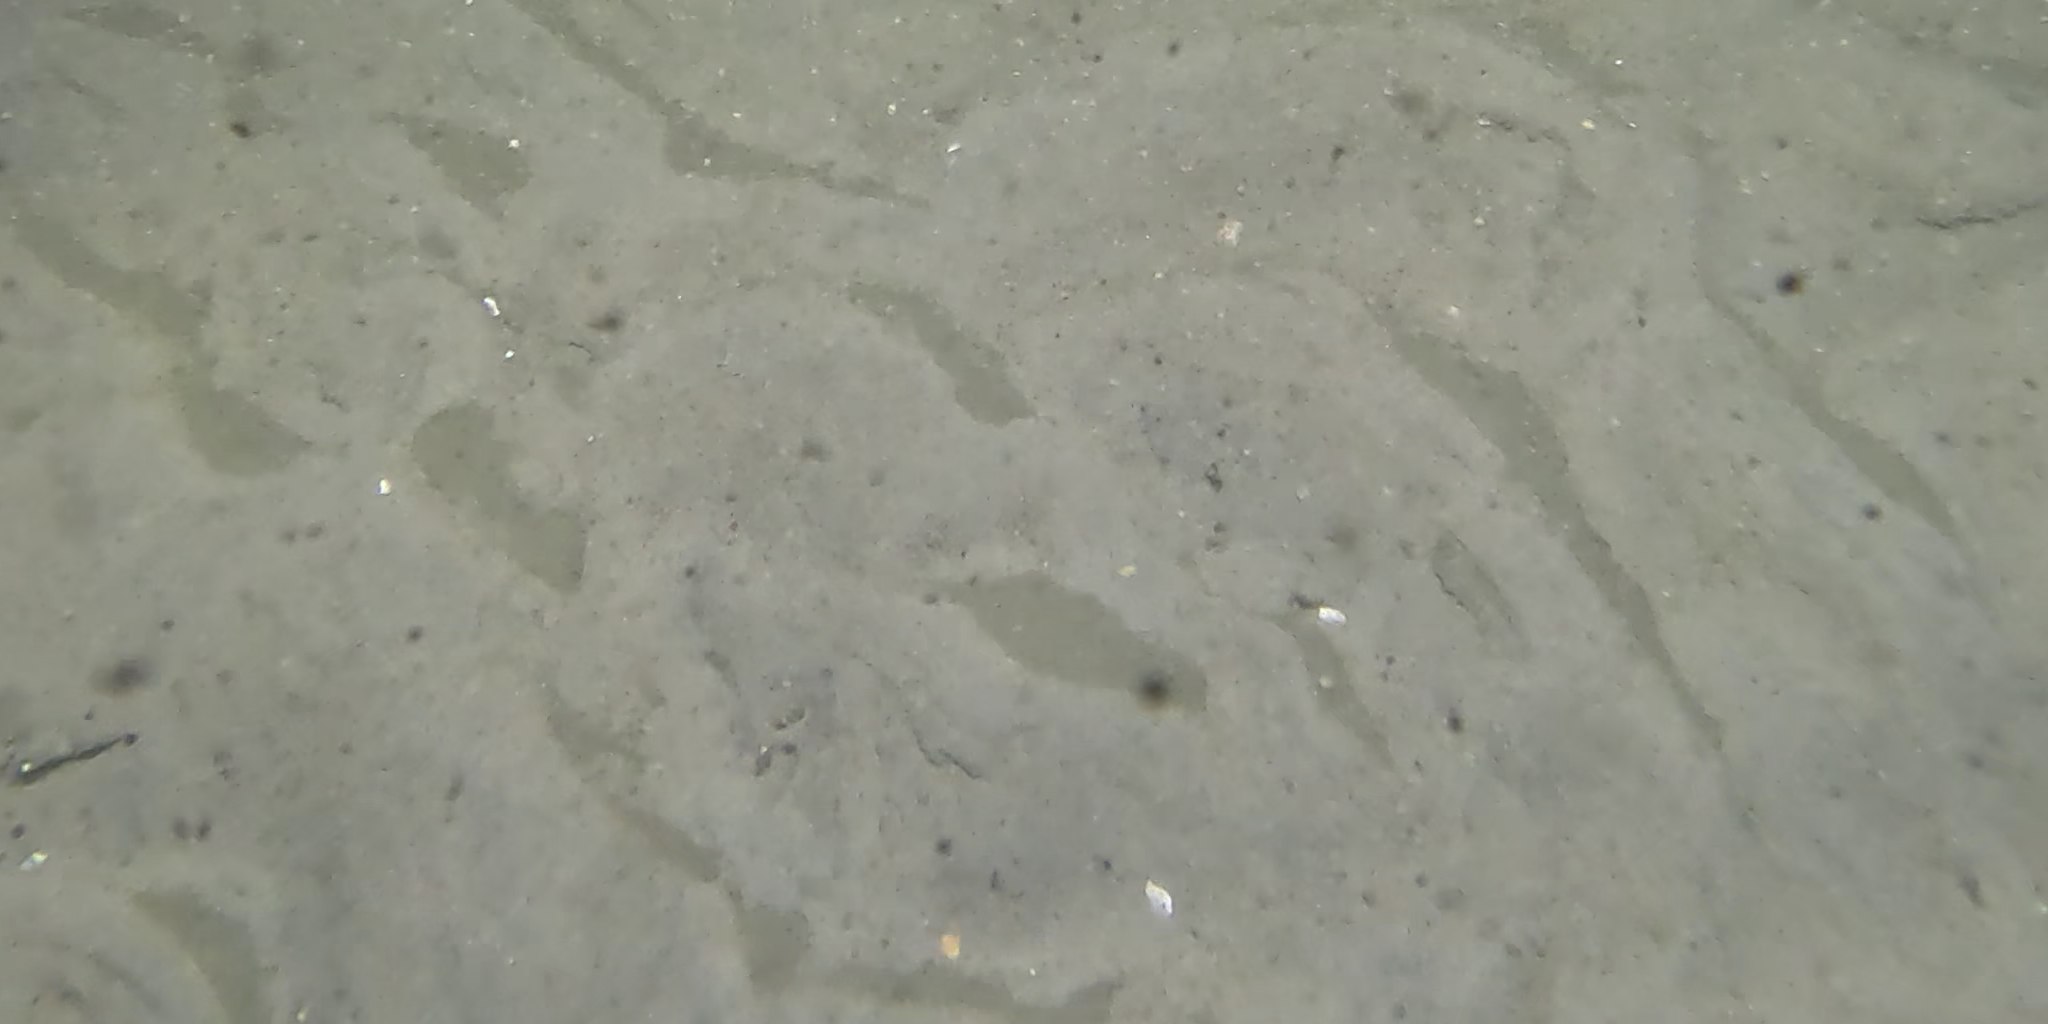
Seabed habitat: sand